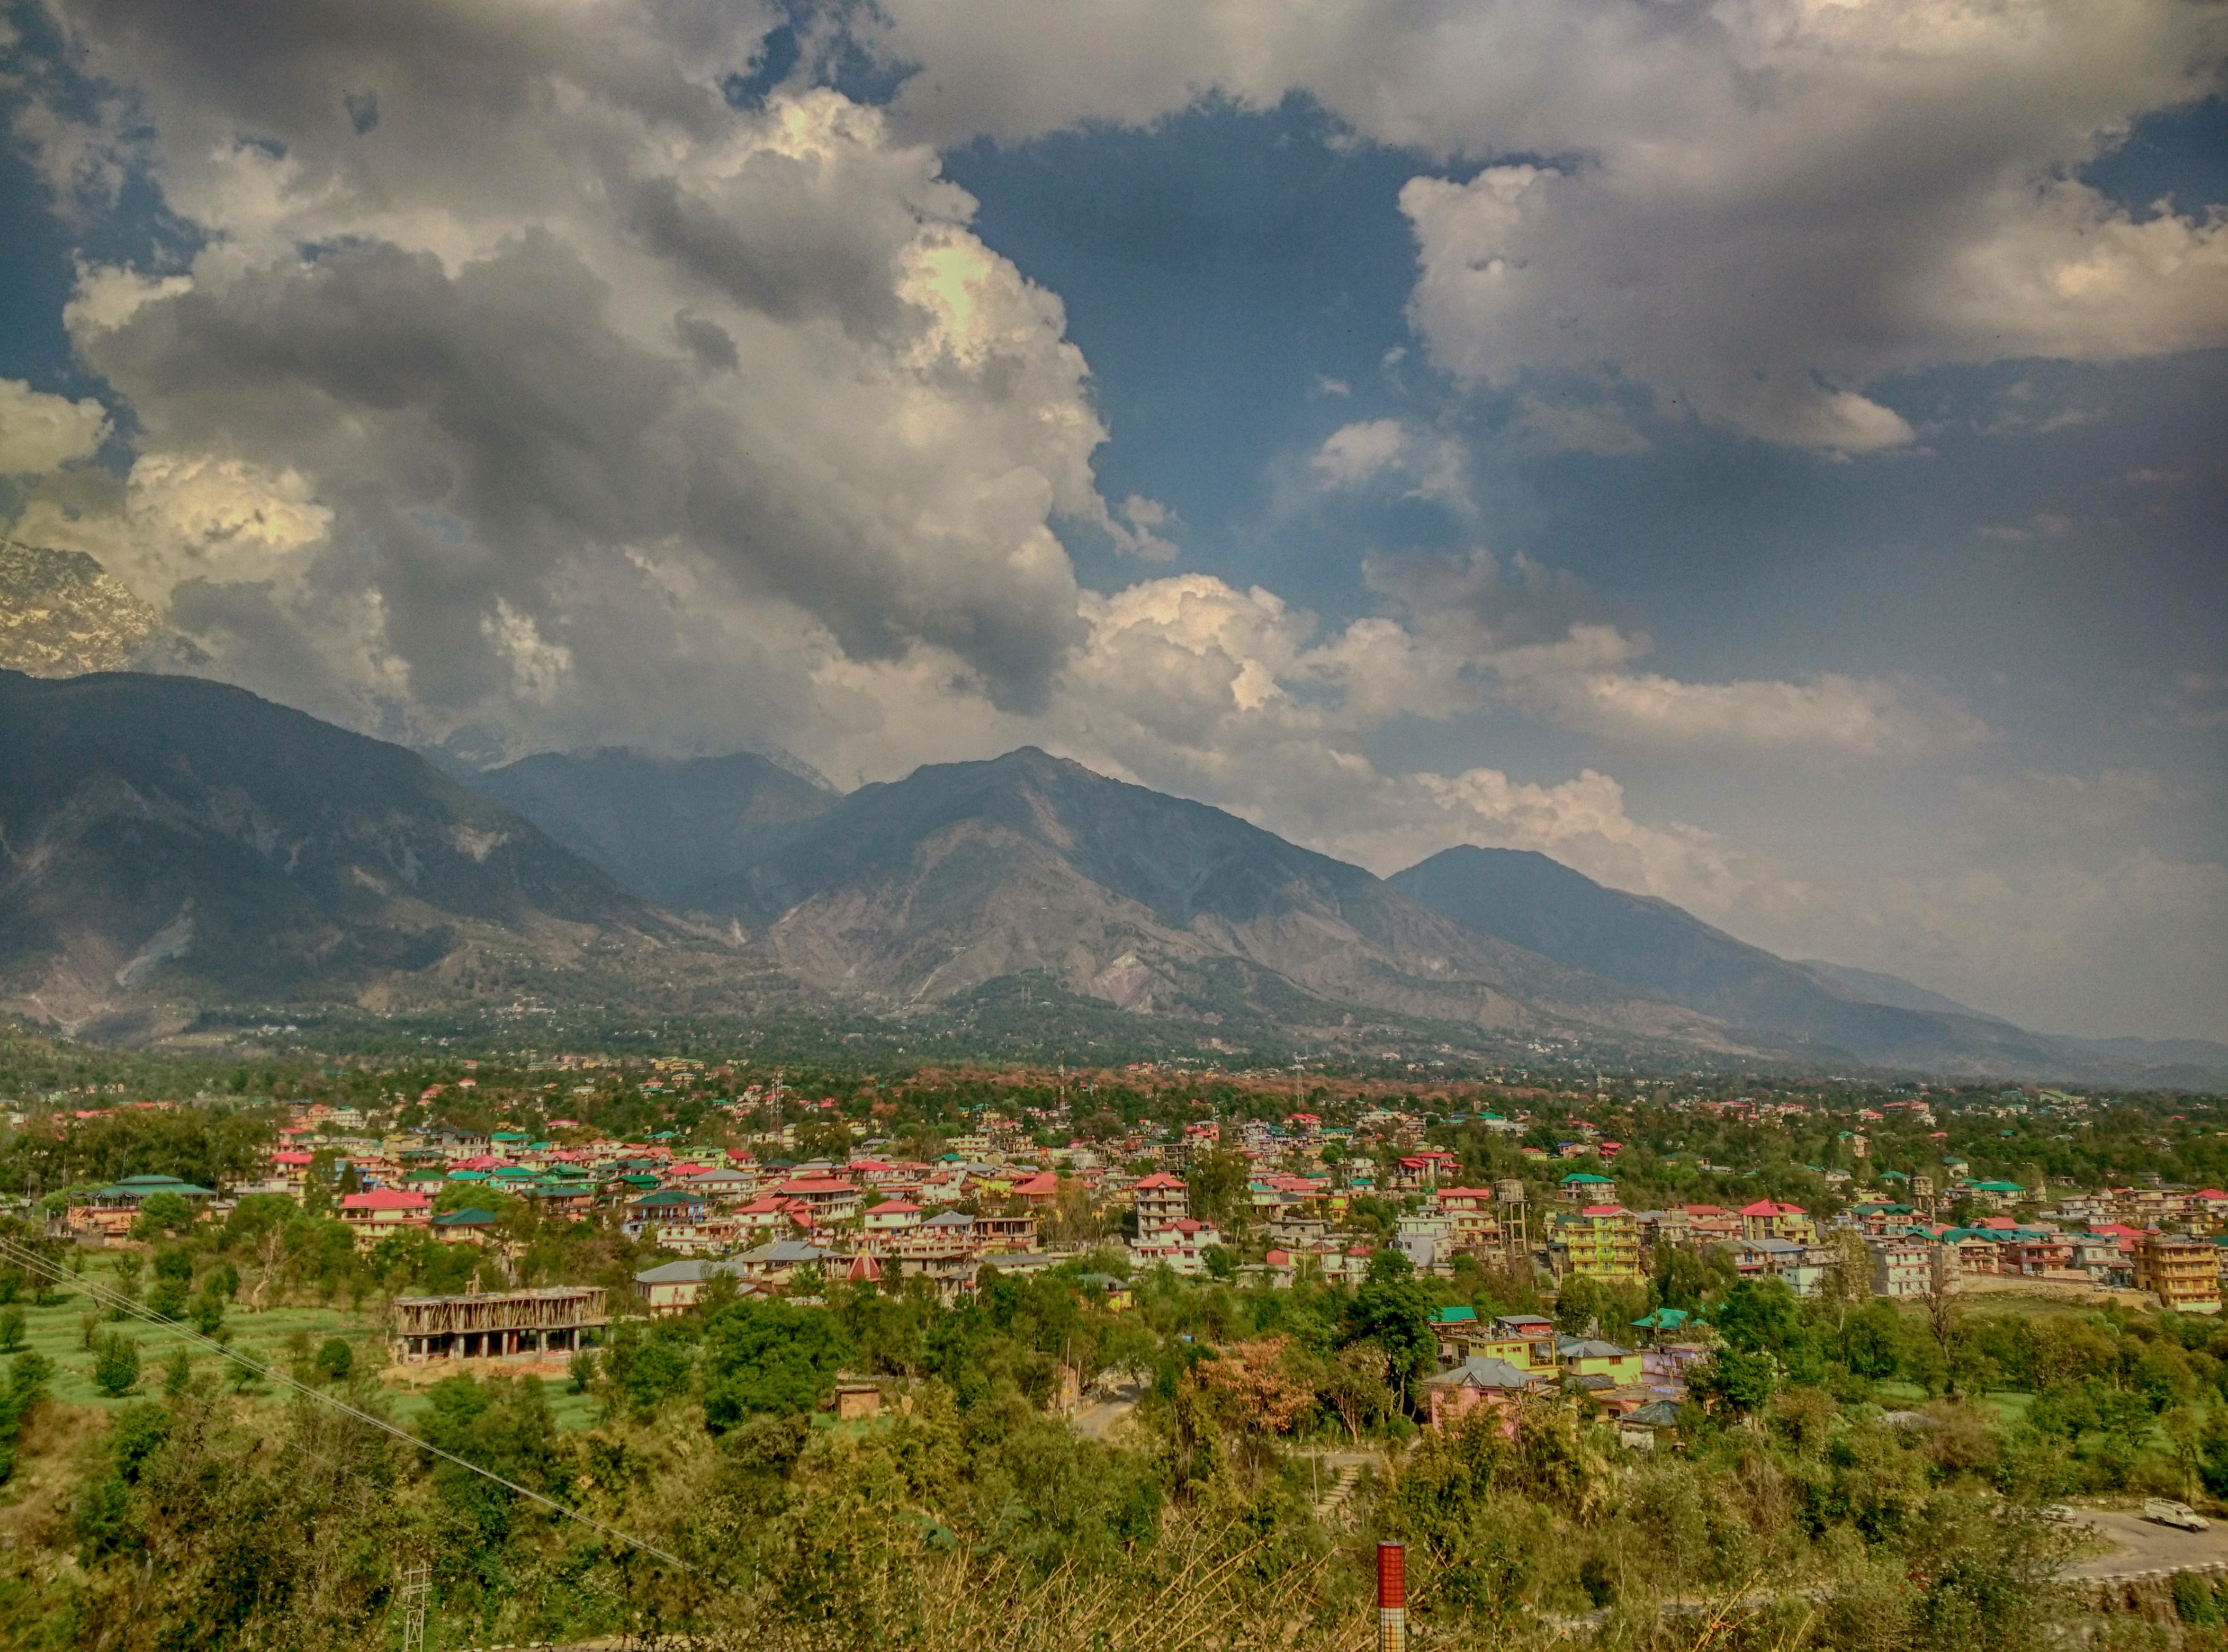
landscape, sea, tree, nature, horizon, mountain, cloud, sky, field, meadow, sunlight, morning, hill, valley, mountain range, panorama, dusk, agriculture, plain, plateau, rural area, aerial photography, meteorological phenomenon, geographical feature, atmospheric phenomenon, human settlement, mountainous landforms